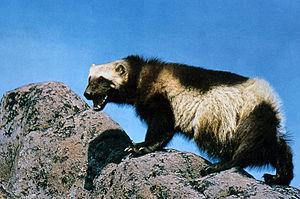
Le Glouton ou Carcajou, autrefois appelé Wolvérène, est un mammifère au régime alimentaire omnivore à dominance carnivore. Solitaire et farouche, on le trouve dans la taïga et la toundra d'Amérique du Nord et d'Eurasie.